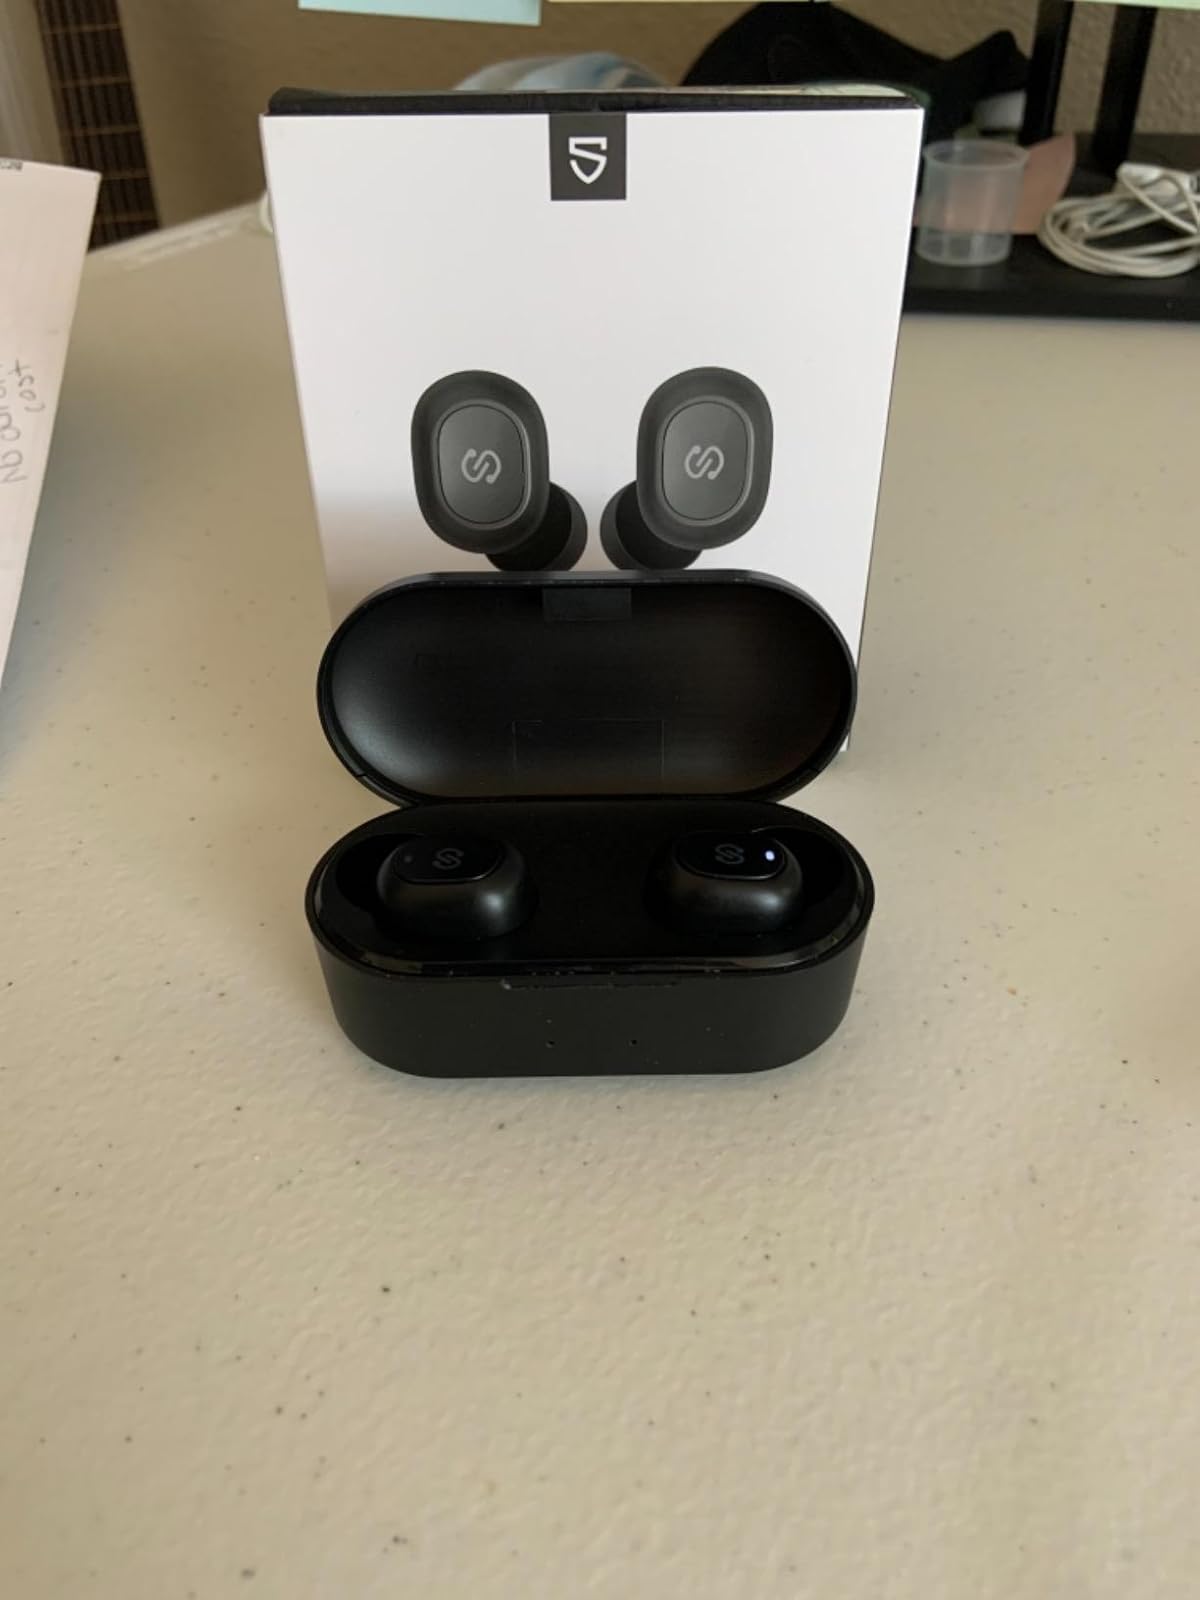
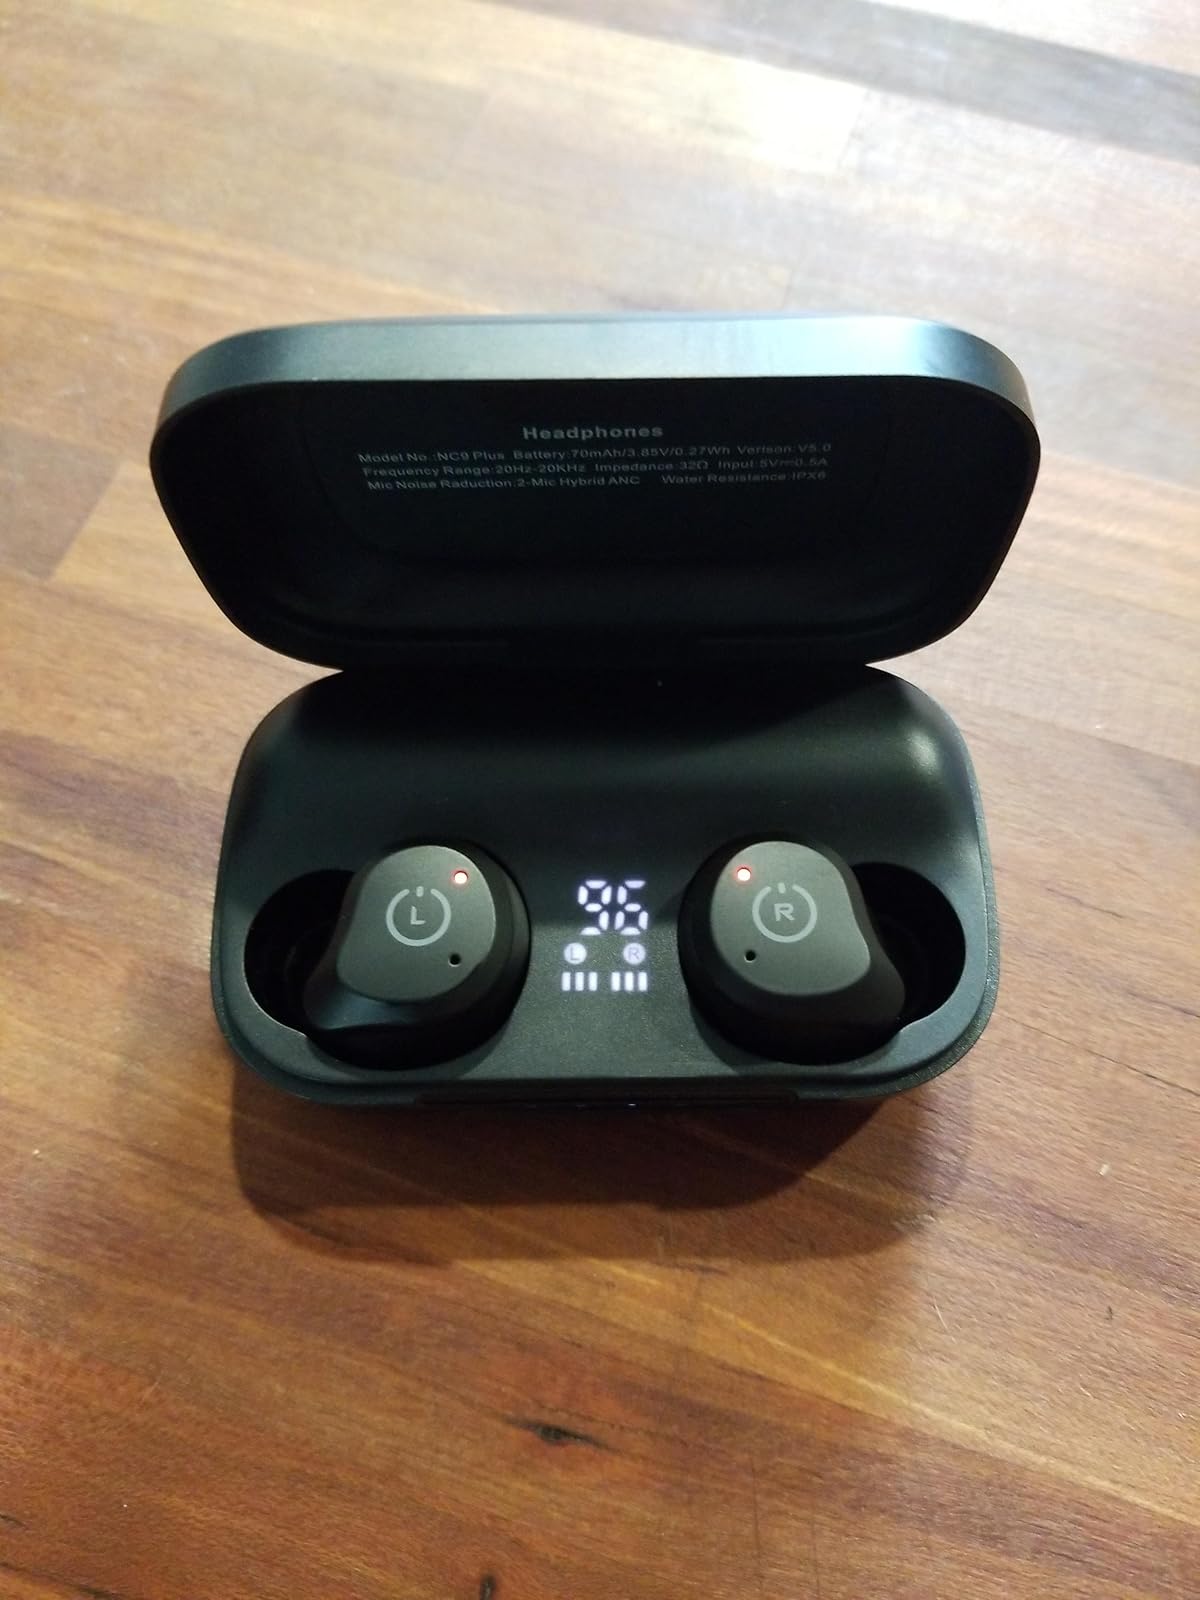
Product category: earbuds
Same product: no